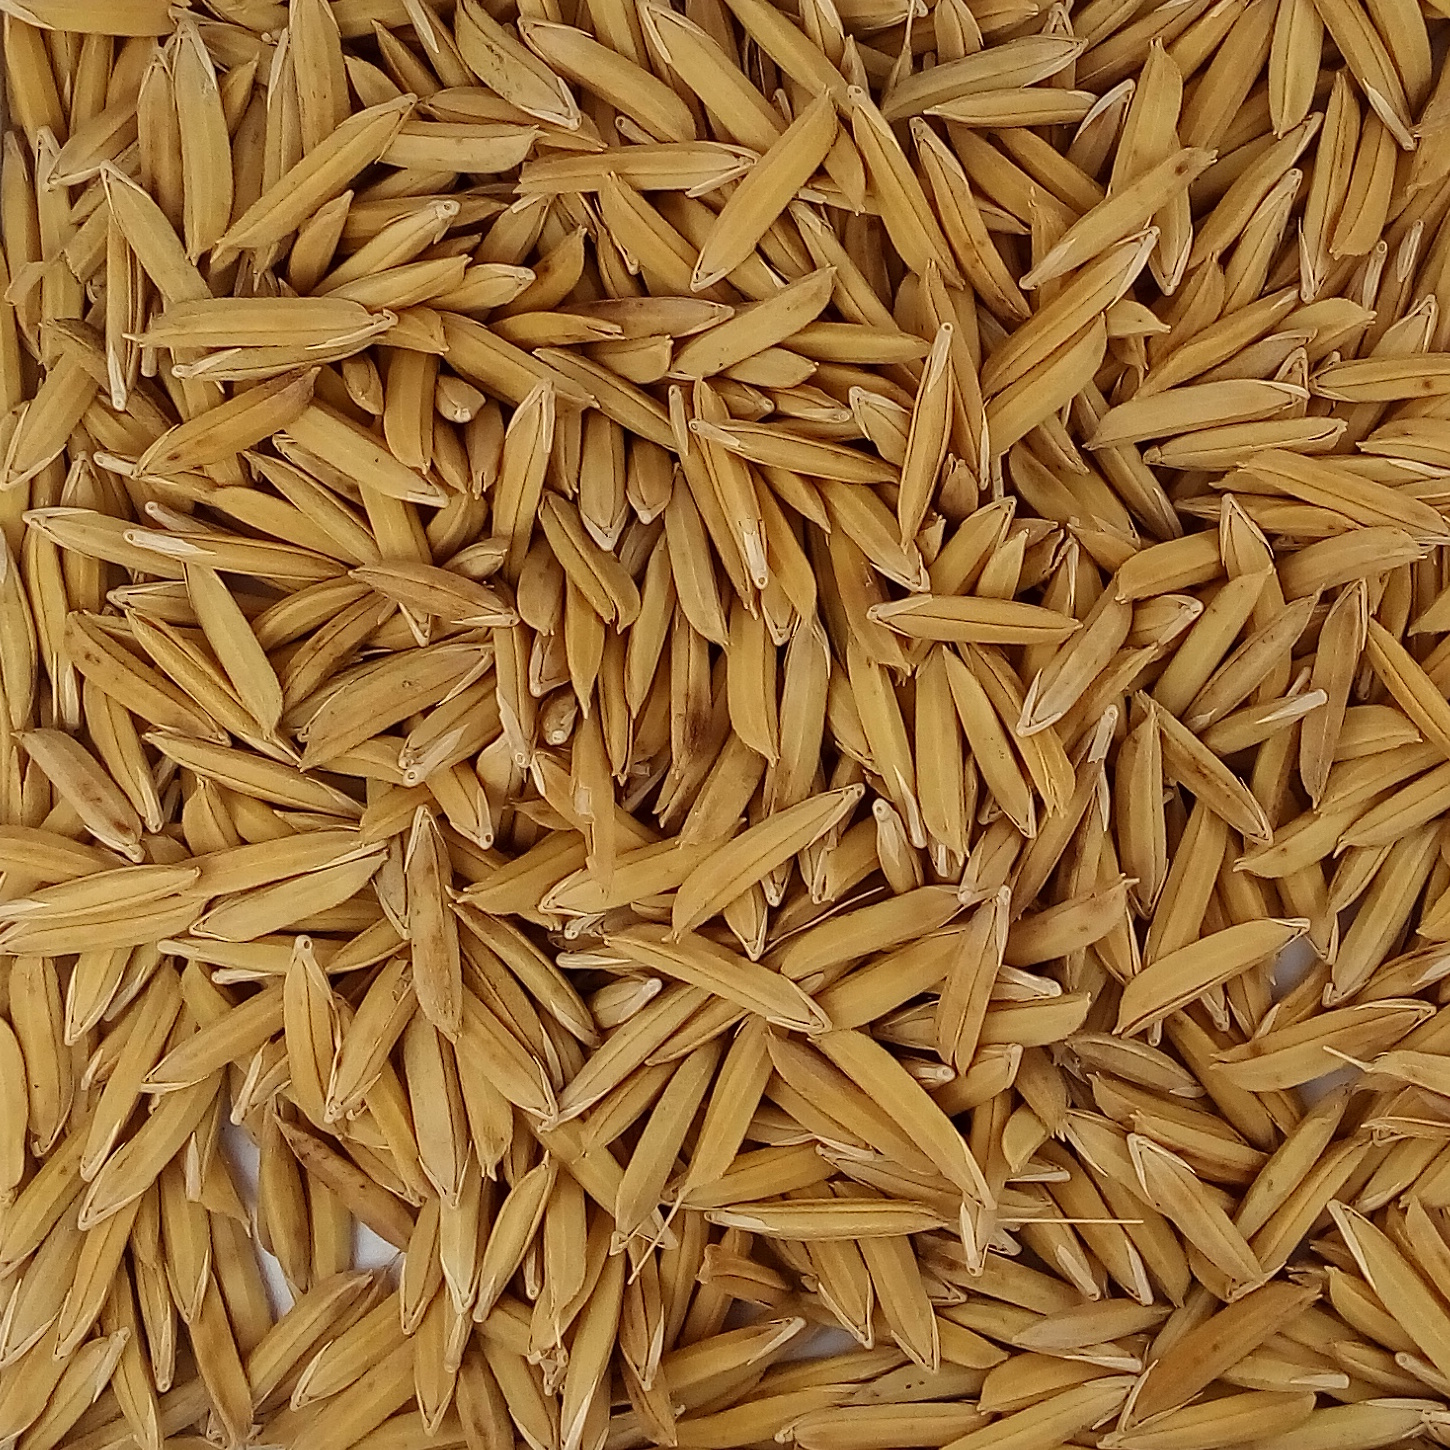
Rice seed variety: 1121